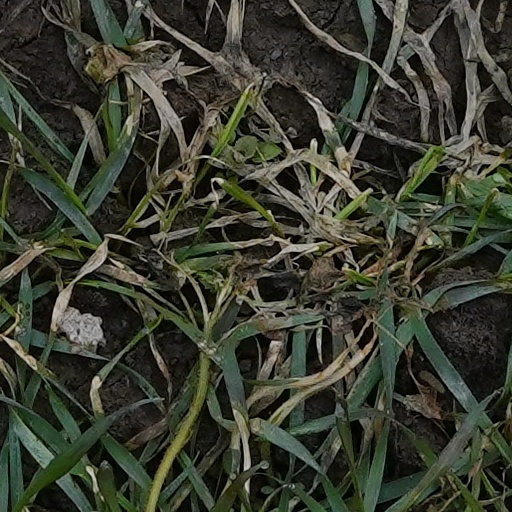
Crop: wheat